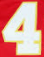
Number: 4